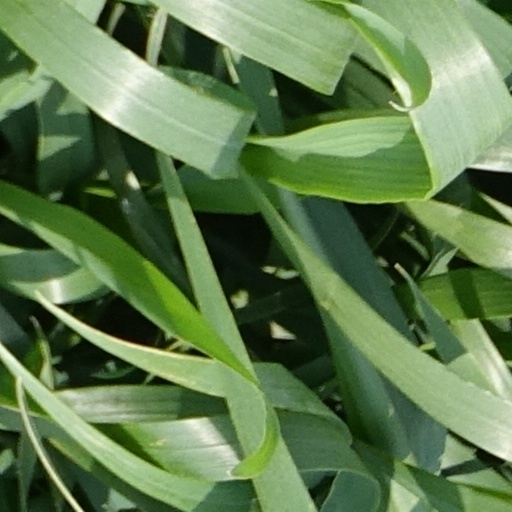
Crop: wheat